Spot-fin porcupinefish

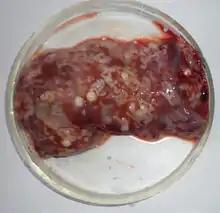
Cysts of the trypanorhynch "Molicola horridus" in the liver of a porcupinefish

The spot-fin porcupinefish (Diodon hystrix), also known as the spotted porcupinefish, black-spotted porcupinefish or simply porcupinefish, is a member of the family Diodontidae.